Transport in Scotland

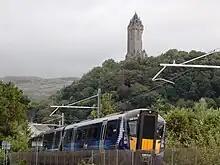
ScotRail Class 385 makes its way out of Stirling towards Alloa.

Scotland has an extensive railway network, with links across the country, connections to England, local commuter links to the major cities (many of which were electrified under British Rail) and freight. As of 2018, the total route length of the rail network in Scotland is . of the rail network is electrified, and there are 359 stations.